Walter Krupinski

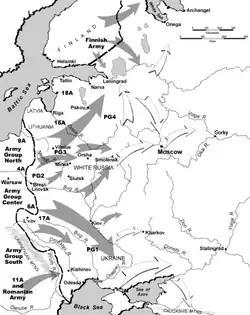
A map of Eastern Europe depicting the movement of military units and formations.

In preparation of Operation Barbarossa, the German invasion of the Soviet Union launched on 22 June 1941, II. "Gruppe" of JG 52, without a period of replenishment in Germany, was ordered to airfields close to the German-Soviet demarcation line. While the "Gruppenstab" (group headquarters unit) and 4. "Staffel" were based at Suwałki in northeastern Poland, 5. and 6. "Staffel" were transferred to a forward airfield at Sobolewo. For the invasion, II. "Gruppe" of JG 52 was subordinated to the "Geschwaderstab" (headquarters unit) of "Jagdgeschwader" 27 (JG 27—27th Fighter Wing). The "Geschwader" was part of the VIII. "Fliegerkorps" commanded by "Generaloberst" Wolfram Freiherr von Richthofen which supported the northern wing of Army Group Centre.